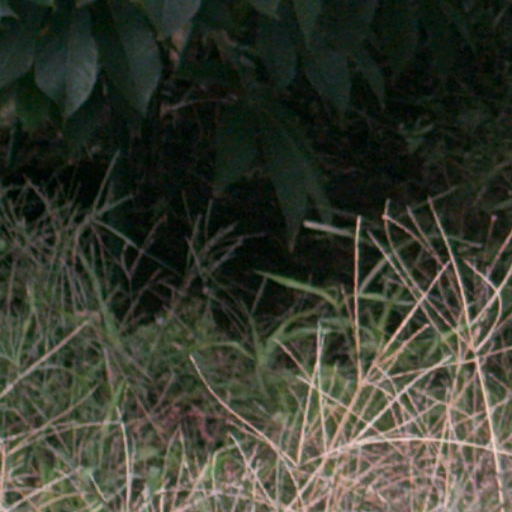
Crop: cassava